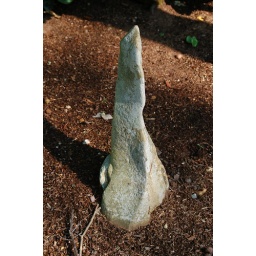
A sunny Saturday morning outside the Marrotta's house in Meredith, NH.A rock in the yard.